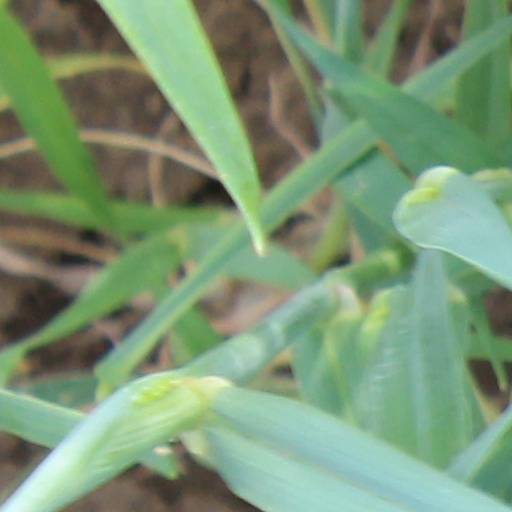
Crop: wheat